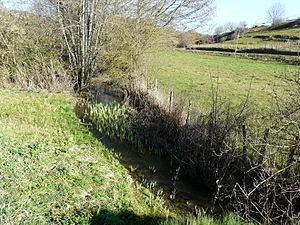
La Soue au lieu-dit le Maine, entre Granges-d'Ans à gauche et Sainte-Orse à droite
La Soue est un ruisseau français du département de la Dordogne, affluent du Blâme et sous-affluent de l’Auvézère.
Granges-d'Ans est une commune française située dans le département de la Dordogne, en région Nouvelle-Aquitaine.